Brockville

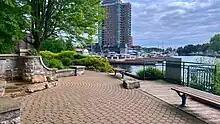
Brockville waterfront. Municipal harbour at Blockhouse Island

Brockville, known as The City of the Thousand Islands, is located on the shore of the Saint Lawrence River. The city revitalized its downtown area, enhancing a waterfront open to the public with parks, walking trails, and numerous shopping locations. The city is an outdoor architecture museum with hundreds of exemplary buildings from all historical periods on its streets.